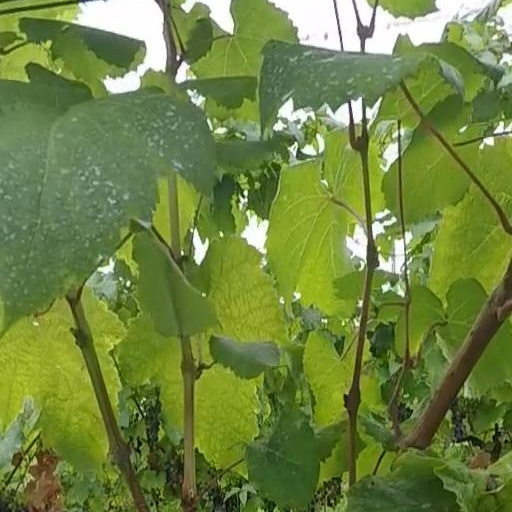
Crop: grape